Armoured fighting vehicle

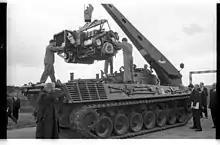
Engine replacement for a Bergepanzer 2

The level of protection also usually varies considerably throughout the individual vehicle too, depending on the role of the vehicle and the likely direction of attack. For example, a main battle tank will usually have the heaviest armour on the hull front and the turret, lighter armour on the sides of the hull and the thinnest armour on the top and bottom of the tank. Other vehicles – such as the MRAP family – may be primarily armoured against the threat from IEDs and so will have heavy, sloped armour on the bottom of the hull.